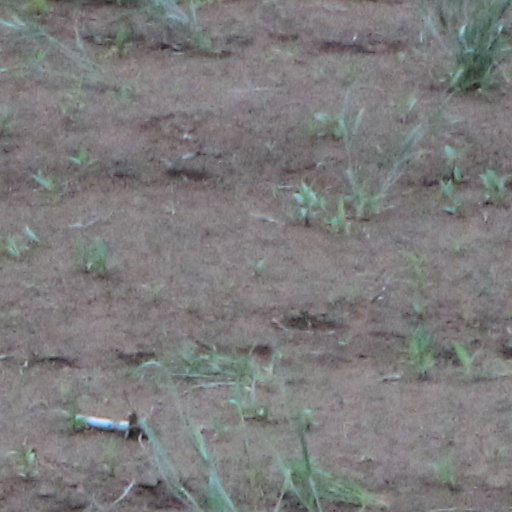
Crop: wheat